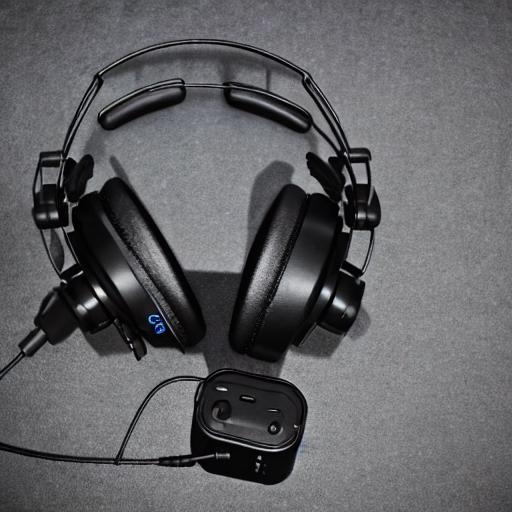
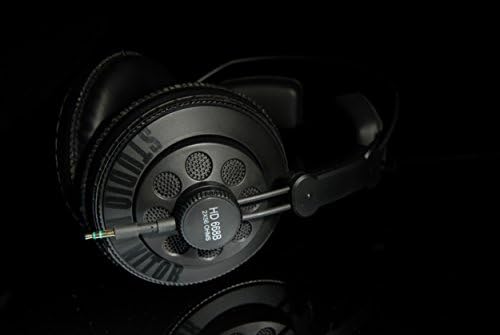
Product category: headphones
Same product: no